Shapwick, Somerset

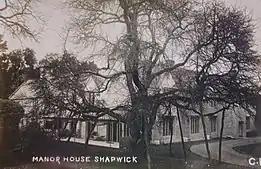
Shapwick Manor, circa 1910

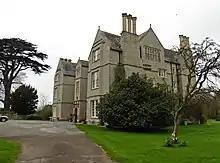
Shapwick House Hotel

Shapwick House was built by Sir Henry Rolle in 1630 in place of the original manor house. The property was sold in 1786/7 by Denys Rolle (1725-1797) of Stevenstone in Devon, to George Templer (1755-1819) of the East India Company 4th son of James I Templer (1722–1782) of Stover, Teigngrace. Shapwick House is a Grade II* listed building and is now an hotel. Originally it was moated but the moat was filled in during the rebuilding by Henry Bull in the first quarter of the 17th century.